Ayvalık

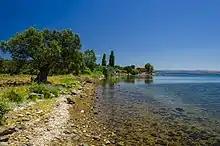
Paterica Cove

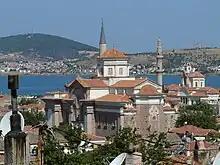
Two former churches (now mosques) in historic centre of Ayvalık.

Today, the population of Ayvalık is close to 80,000, which significantly increases during the summer due to tourism. Ayvalık and its environs are famous for high quality olive oil production, which provides an important source of income for the local population. Ayvalık and the numerous islets encircling the bay area are popular holiday resorts. The largest and most important of these islets is Cunda Island (Alibey Island) which is connected to Lale Island, and thence to the mainland, by a bridge and causeway built in the late 1960s. This was the first bridge in Turkey to connect lands separated by a strait. Both Ayvalık and Cunda Island are famous for their seafood restaurants which line the seashore.